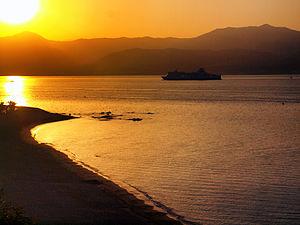
Le golfe d'Ajaccio est un golfe de la mer Méditerranée qui se situe en Corse, France.